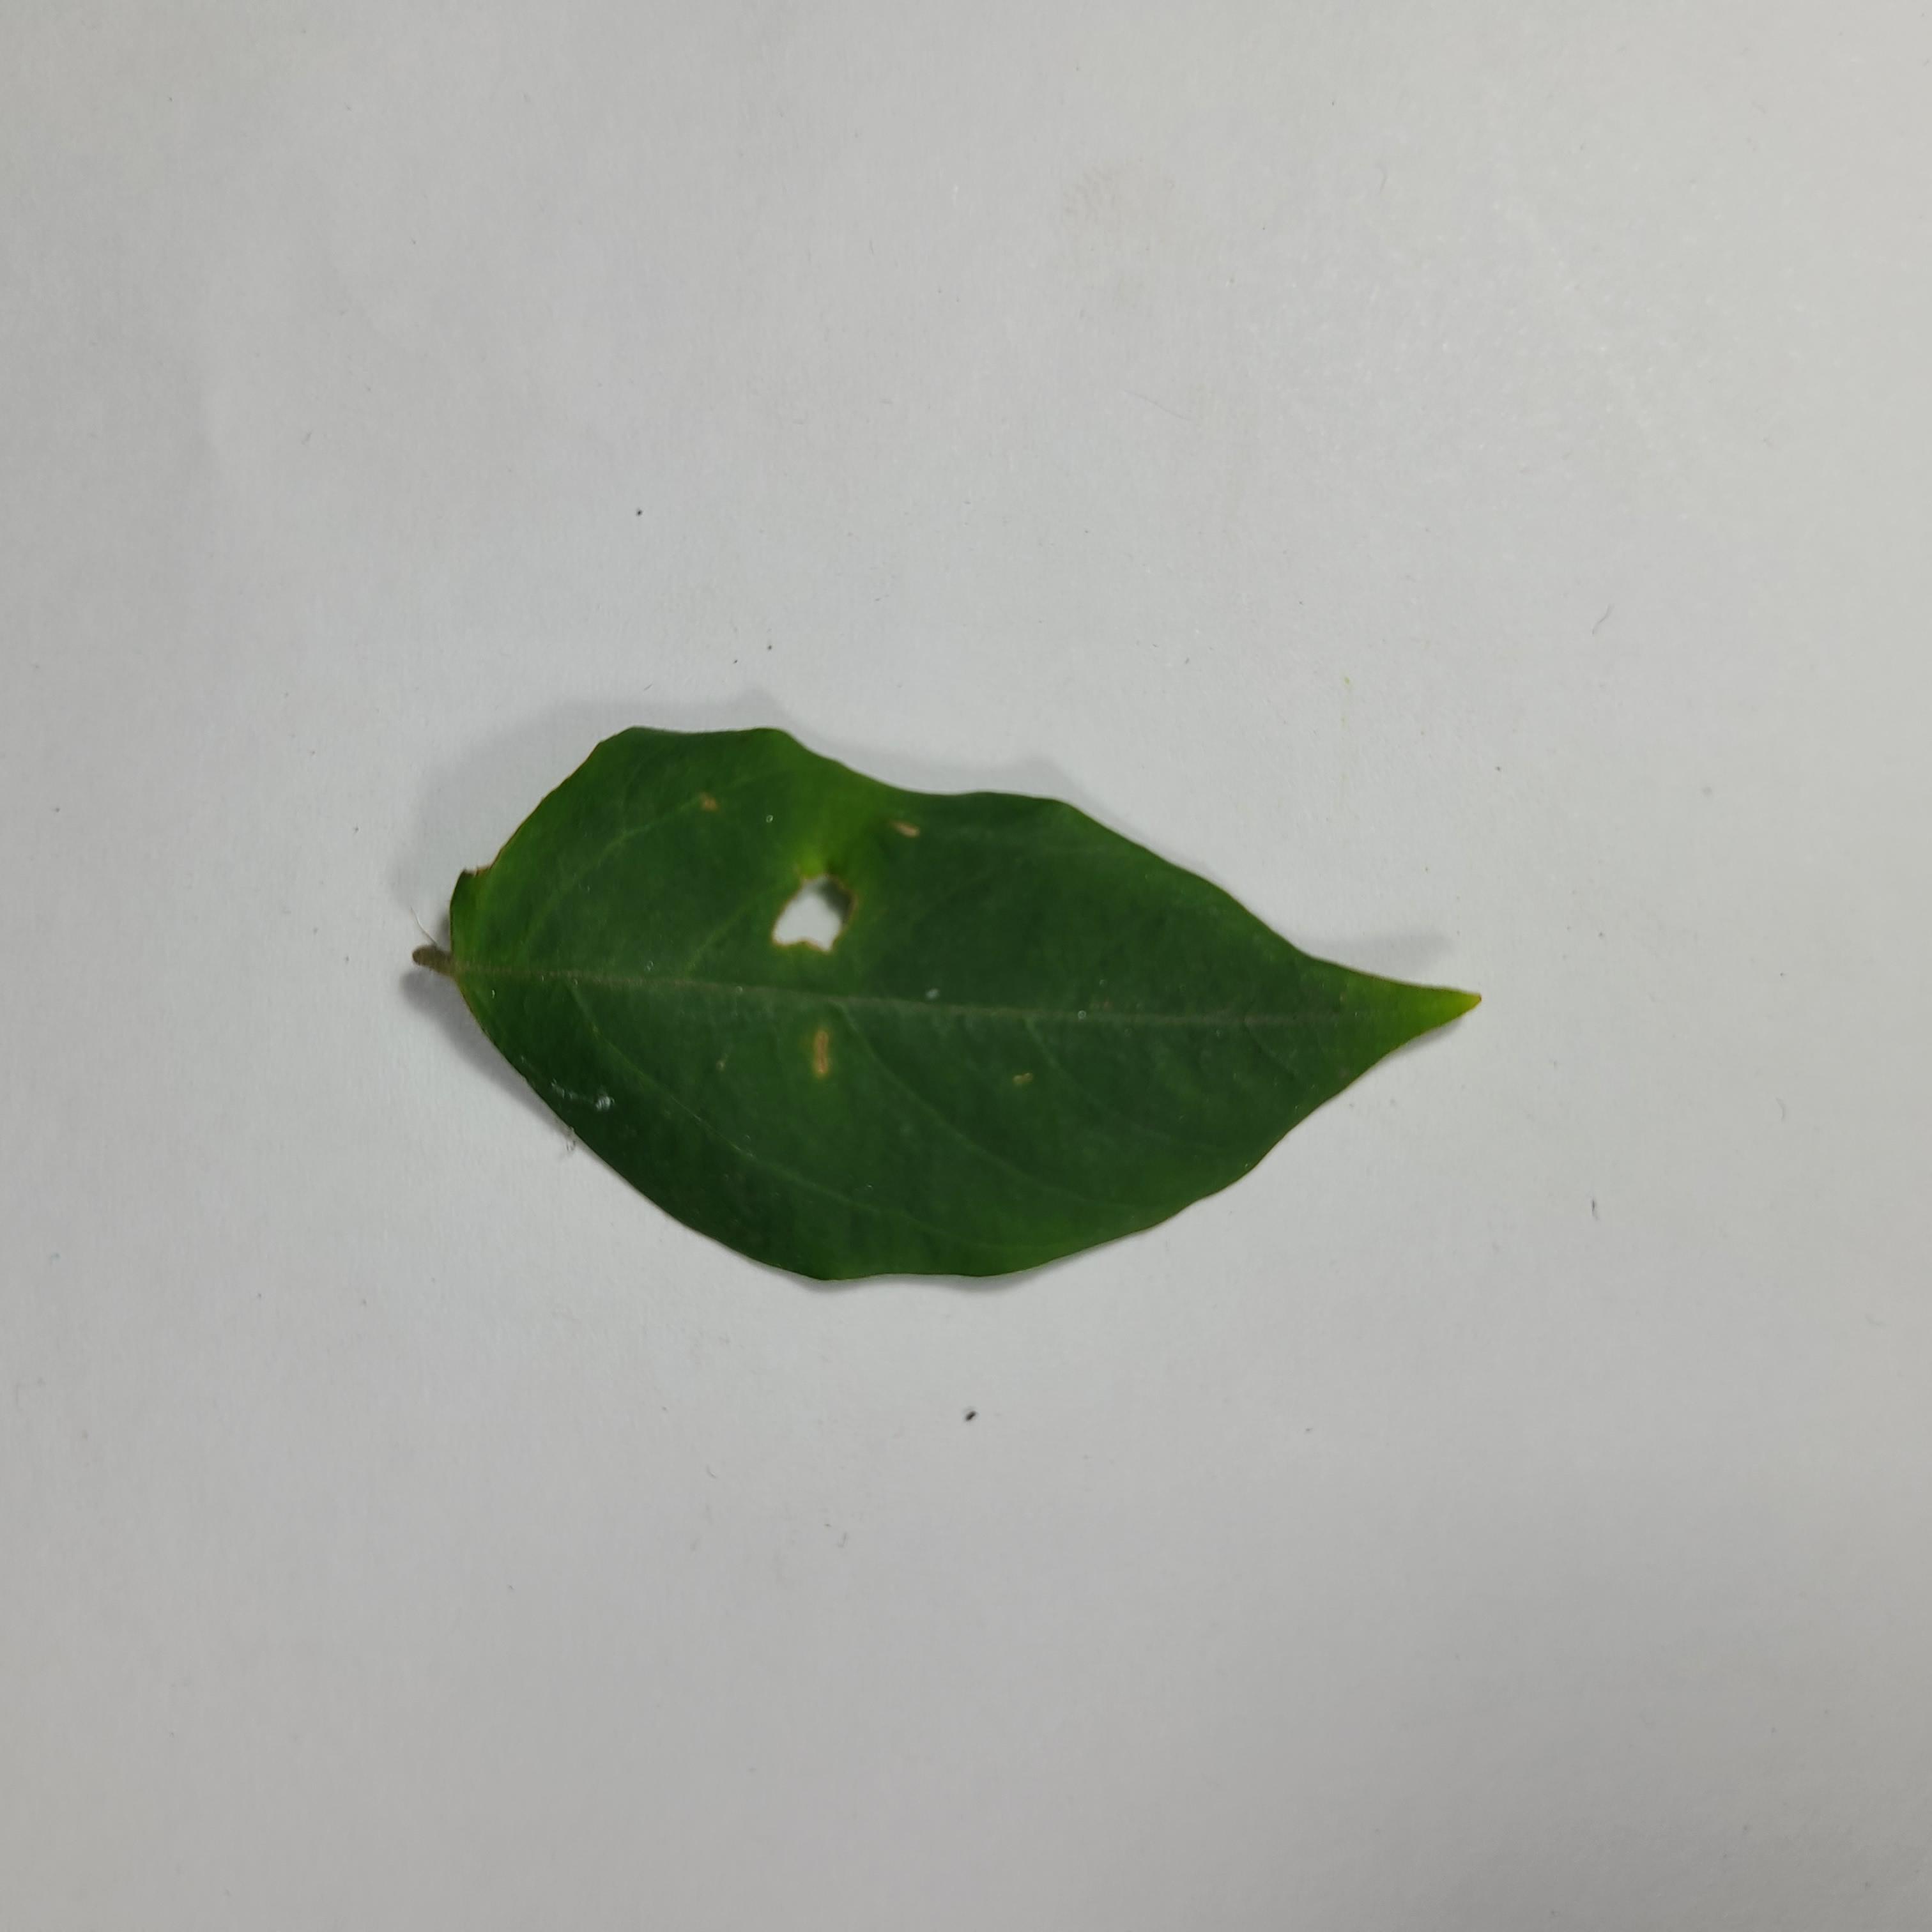
Label: Insect Hole leaves